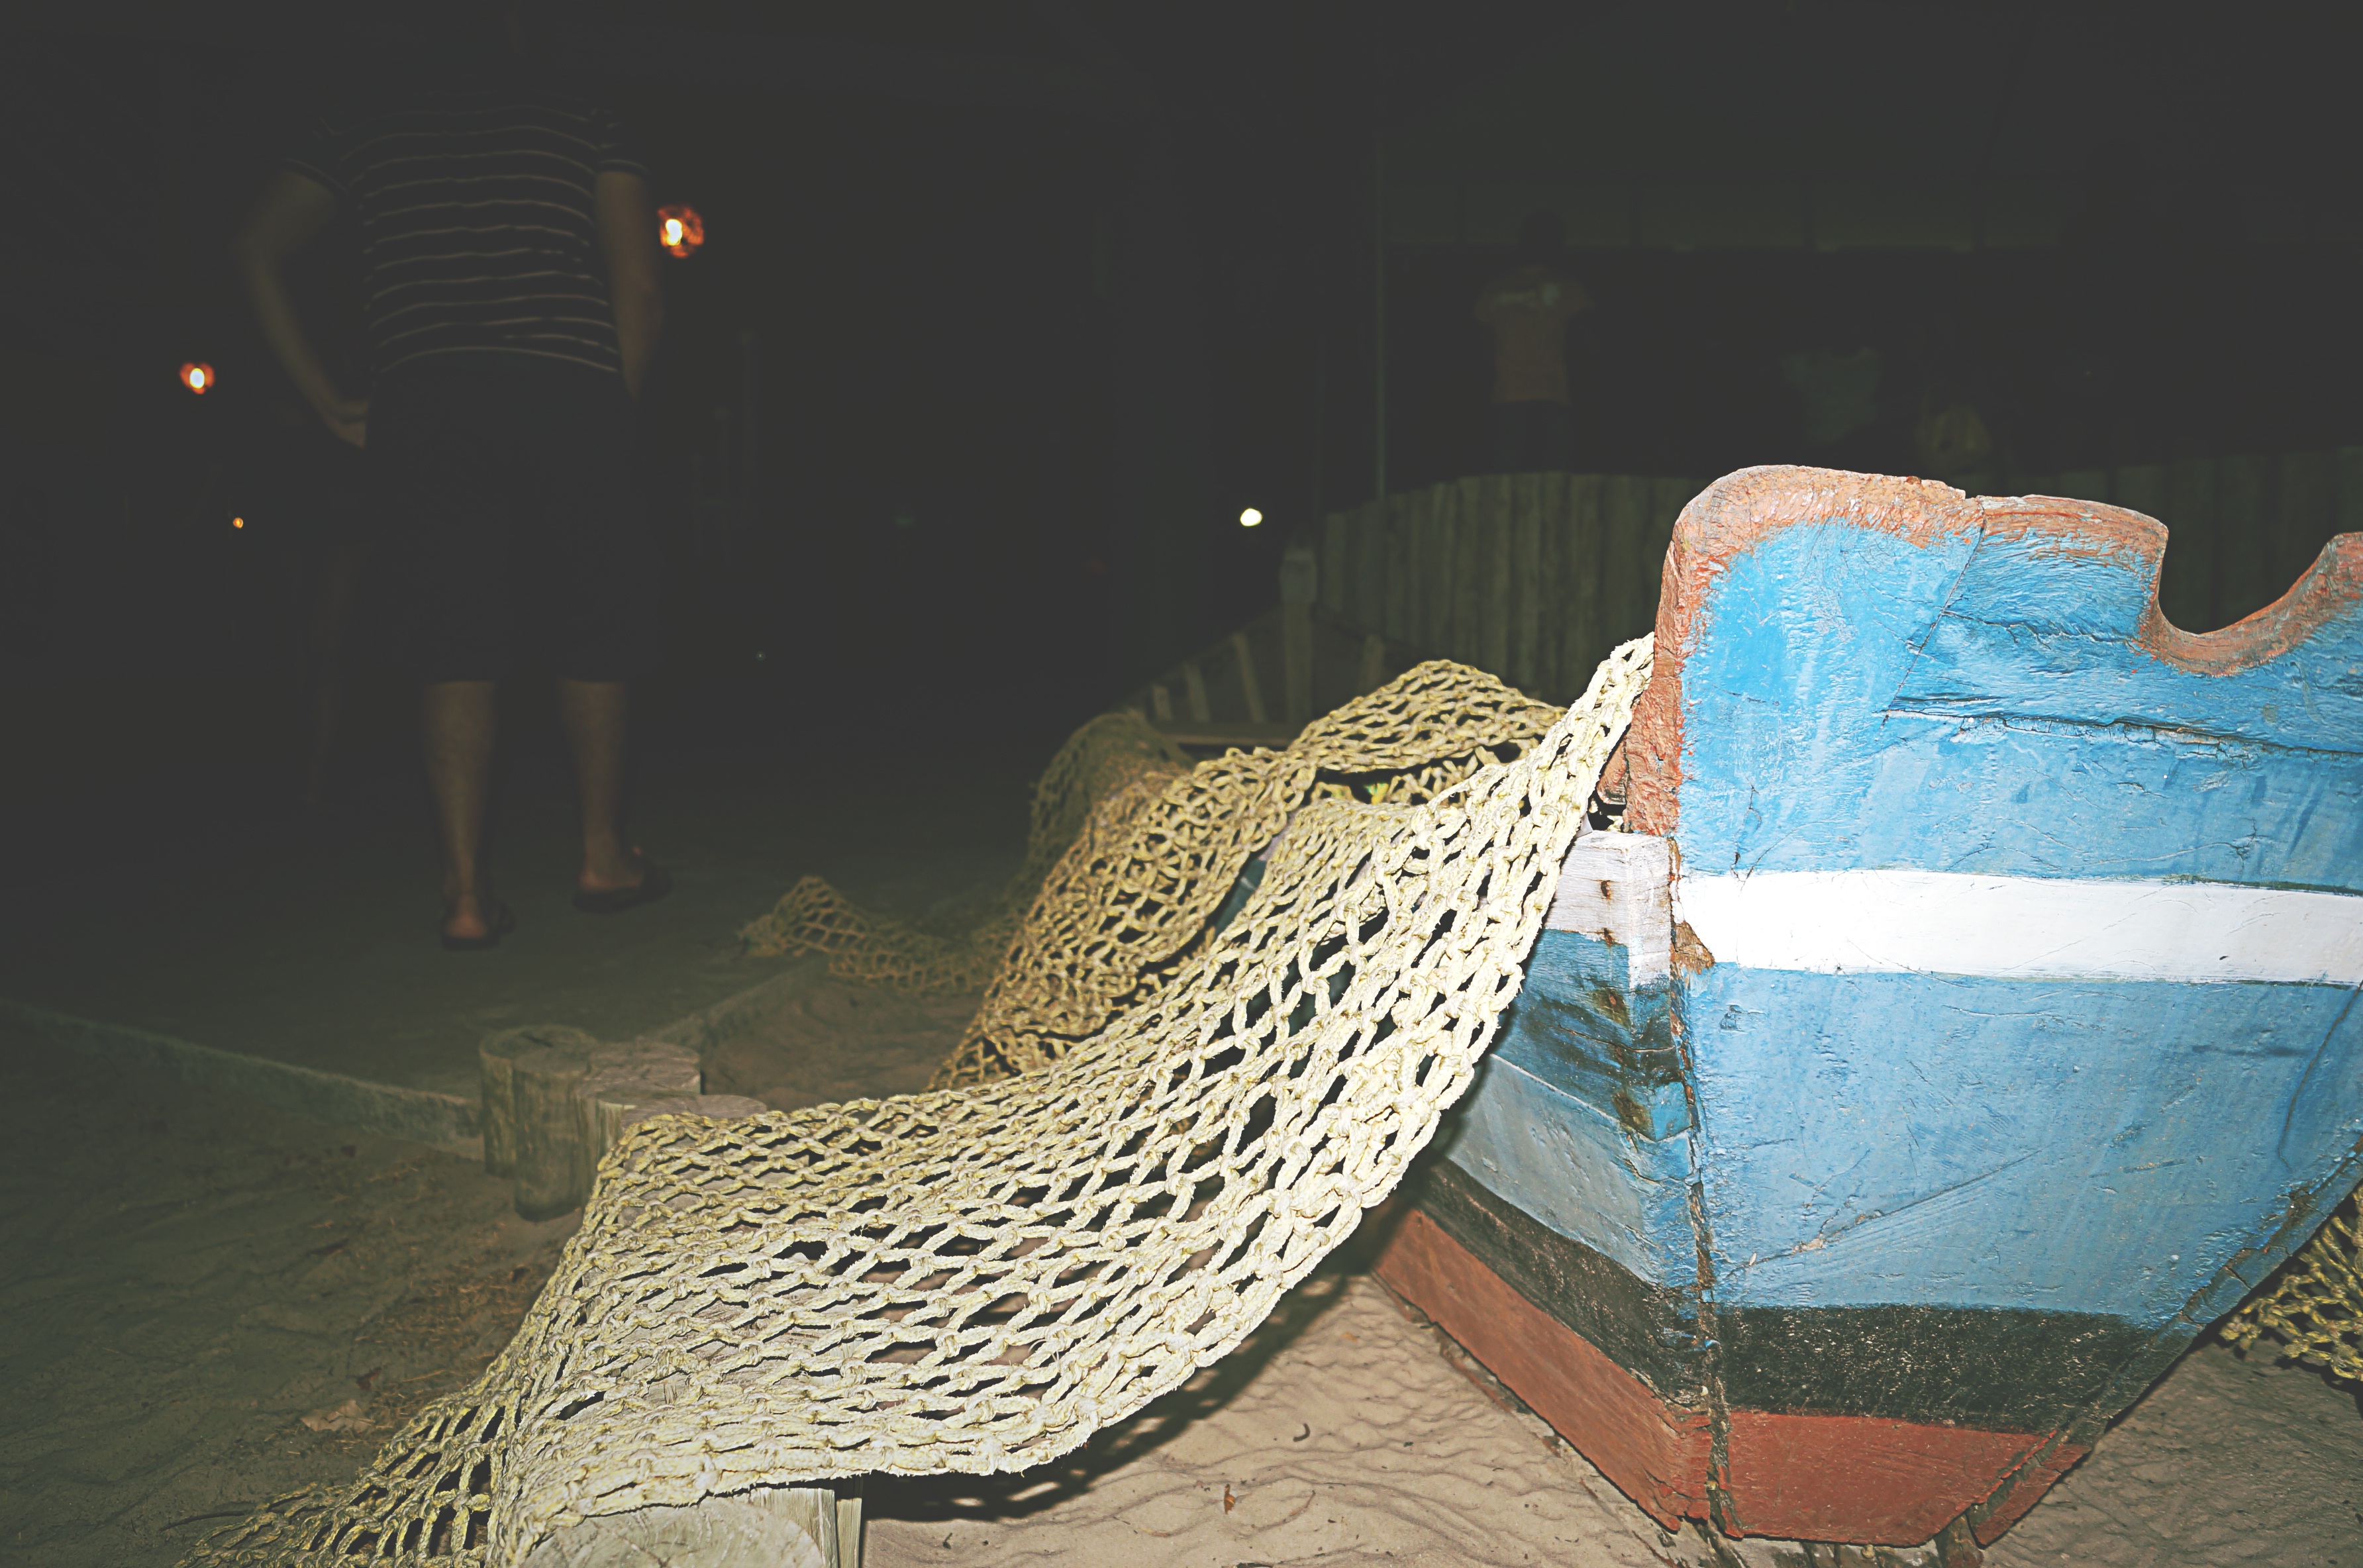
color, blue, art